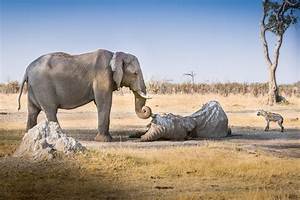
Label: elephant